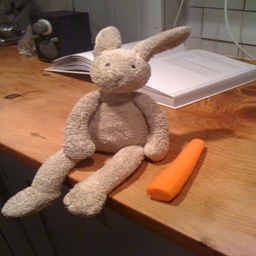
Stuff bunny sitting on desk beside carrot and open book.
a little rabbit that is sitting on a table next to a carror
there is a stuffed bunny sitting next to a carrot
A stuffed rabbit sitting on a desk in front of a book next to a carrot.
A plush toy rabbit sitting beside a carrot.